Hayley Mills

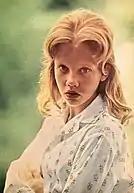
Hayley Mills, 1960

During her six-year run at Disney, Mills was arguably the most popular child actress of the era. Critics noted that America's favourite child star was, in fact, quite British and very ladylike. The success of "Let's Get Together" (which hit No. 8 on the "Billboard" Hot 100 singles chart, No. 17 in Britain, No. 1 in Mexico, and No. 29 in Canada) also led to the release of a record album on Disney's Buena Vista label, "Let's Get Together with Hayley Mills", which also included another hit song, "Johnny Jingo" (Billboard No. 21, 1962; Canada No. 19). In 1962, British exhibitors voted her the most popular film actress in the country. A third single, "Castaway", reached No. 14 in Canada.